Adebesin Folarin

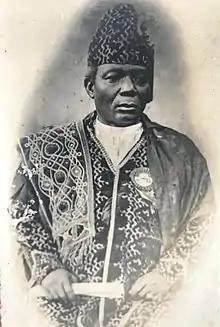
Adebesin Folarin in traditional attire

When his close friend Ladapo Ademola was crowned Ademola II of Abeokuta, Folarin relocated and settled in Abeokuta, where he was considered one of the leading intellectuals. Folarin was one of two individuals accompanying Alake Ademola on the dias during his coronation (the other being J. O. George, judge in the Ake Native Court). His younger brother, Nat Fehintola Williams, was also in attendance at the coronation.